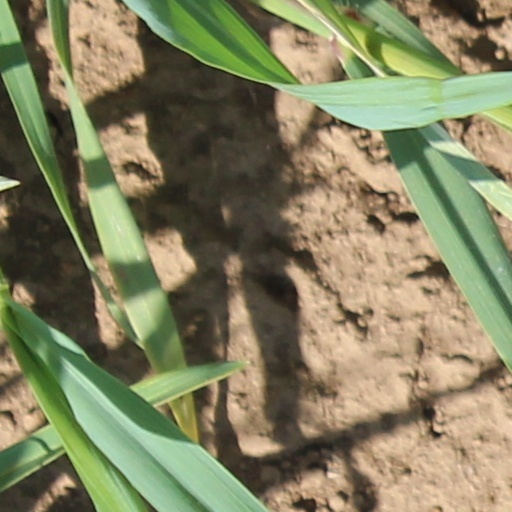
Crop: wheat